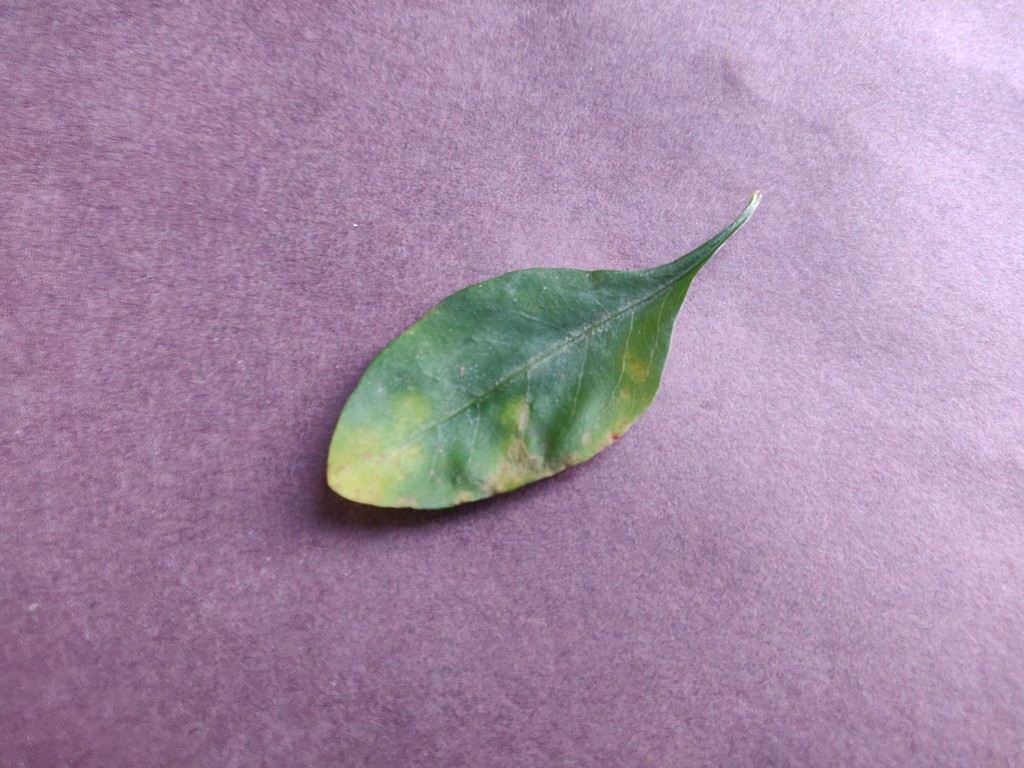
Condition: Unhealthy
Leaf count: single
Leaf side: front